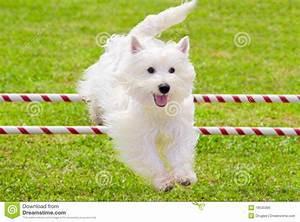
dog